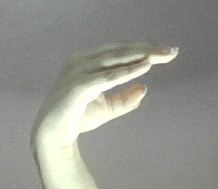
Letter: jeem